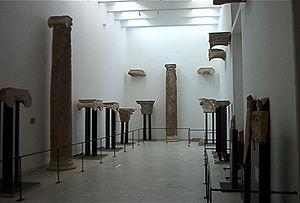
Fragments architectoniques de la fouille de Mahdia, Musée national du Nardo, Tunisie
Le musée national du Bardo est un musée de Tunis, capitale de la Tunisie, situé dans la banlieue du Bardo.
L'épave de Mahdia est un site archéologique sous-marin découvert à environ cinq kilomètres au large de la ville tunisienne de Mahdia, à mi-distance des sites archéologiques de Thapsus et Sullecthum.